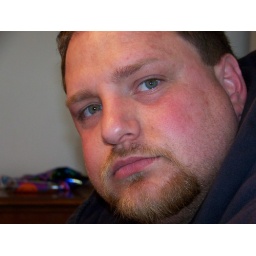
wow that's some mug i have, and i dont mean in this cold bottle of beer either.